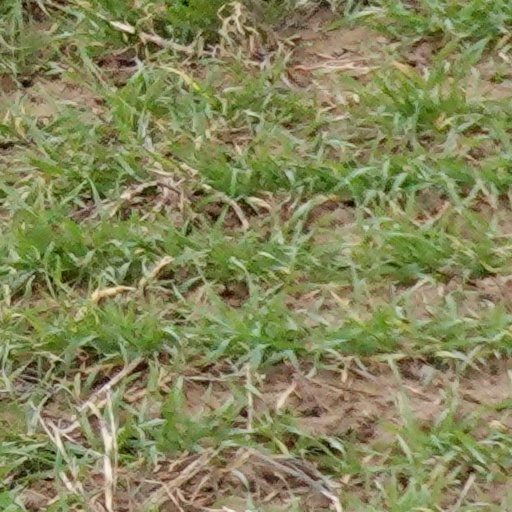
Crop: wheat